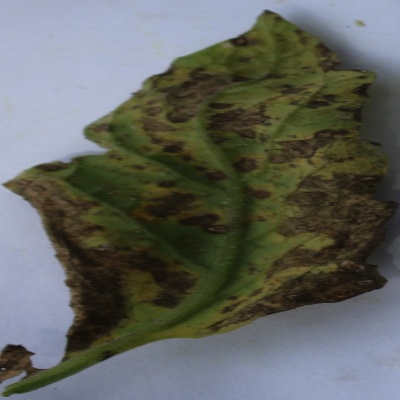
Crop: Tomato
Condition: leaf blight